Appointment with Death

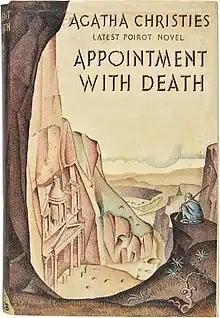
Dust-jacket illustration of the first UK edition

Appointment with Death is a work of detective fiction by British writer Agatha Christie, first published in the UK by the Collins Crime Club on 2 May 1938 and in the US by Dodd, Mead and Company later in the same year. The UK edition retailed at seven shillings and sixpence (7/6) and the US edition at $2.00.